Axel Reymond

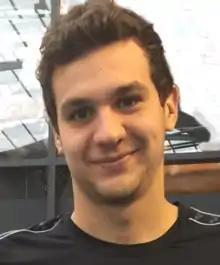

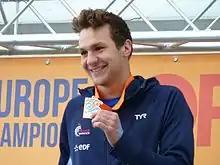
Axel Reymond 2016 European Champion of 25 km – Medal ceremony in Hoorn in the Netherlands

Axel Reymond follow the French Swimmers Team to the European Championship in Berlin (Germany) in 2014. On 17 August 2014, he won the European Gold Medal on with a time : 4 h 59 min 18 s 8, beating Evgeny Drattsev (Russia) (4 h 59 min 31 s 2) and Edoardo Stochino (Italy) (5 h 08 min 51 s 0).